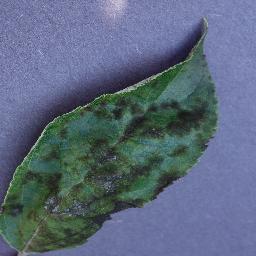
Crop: apple
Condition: scab